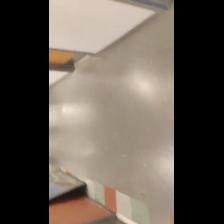
Label: NonHuman